Jacob Nix (1822)

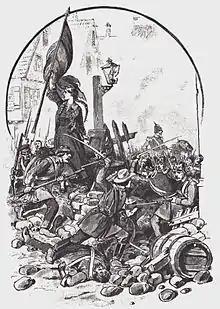
The Battle of Kirchheimbolanden during the Palatine uprising of 1849 which Jacob Nix took part in.

Nix was born in Bingen am Rhein on July 17, 1822, the history of his family before 1849 is scarce. Nix was a participant in the Revolutions of 1848, specifically the Palatine uprising, where he fought in the Third Company of Franz Heinrich Zitz's Rhenish Hesse Freischar against the German Confederation. Nix was captured during the failed uprising and was tried with high treason by the German government, however, Nix was able to escape to Antwerp. Like many Germans at the time, Nix fled to the United States due to what he perceived as political persecution from the German government becoming what German-Americans referred to as Forty-eighters. When Nix immigrated to the United States around 1852 he ended up residing in Columbus, Ohio which, at the time, had a large German population. In 1852 Nix married Margaretha (Margaret) Schneider, together they had 4 children; Robert, William, Amalie, and Emmy.